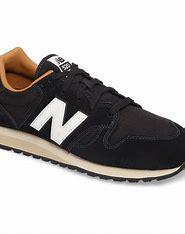
Brand: New
Model: Balance 520